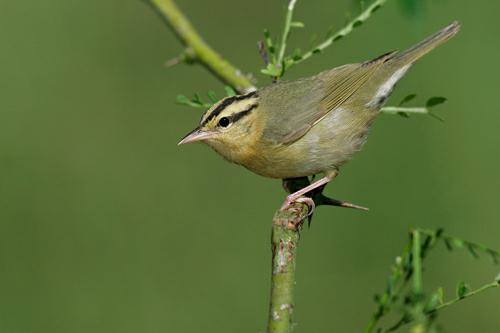
A photo of a worm eating warbler